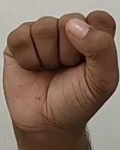
ASL sign: S